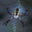
Label: spider